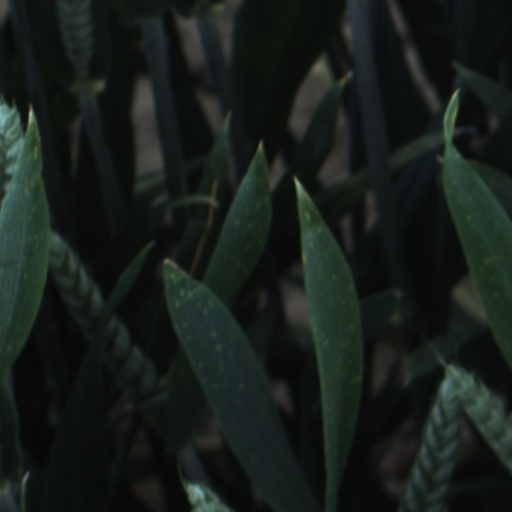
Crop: wheat